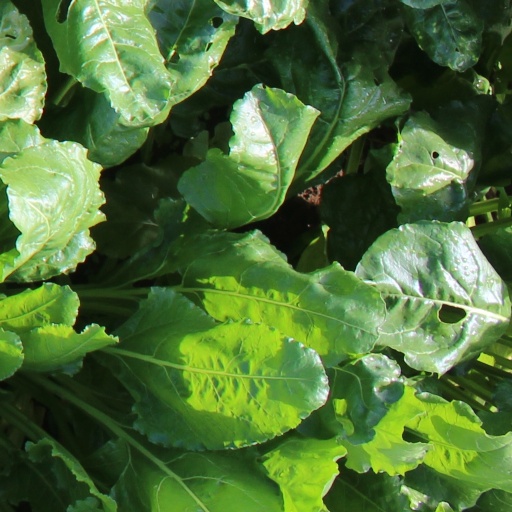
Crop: sugar beet